William Bonnell

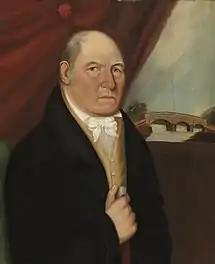
Portrait of Clement Bonnell, the artist's father (c. 1825)

William Bonnell (February 1, 1804 – October 12, 1865) was an American portrait painter. His works are generally placed in the folk art category, due to his lack of formal training.